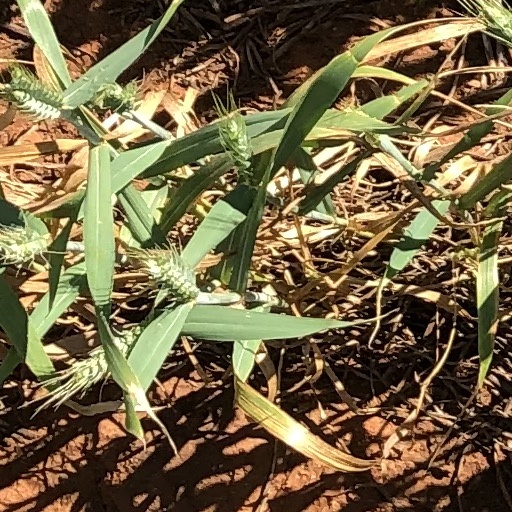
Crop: wheat